Oregon Ducks track and field

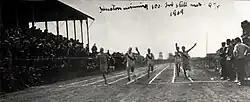
Kincaid Field

The early teams ran at Kincaid Field, constructed in 1902 as an athletic field. In 1919, Hayward Field was constructed for football events and two years later, a track was installed around the field as the track and field team moved in. Kincaid field was torn down in 1922.